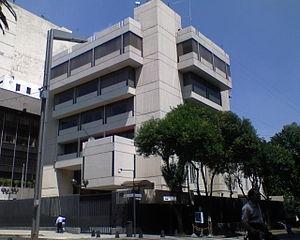
Voici les représentations diplomatiques du Japon à l'étranger :